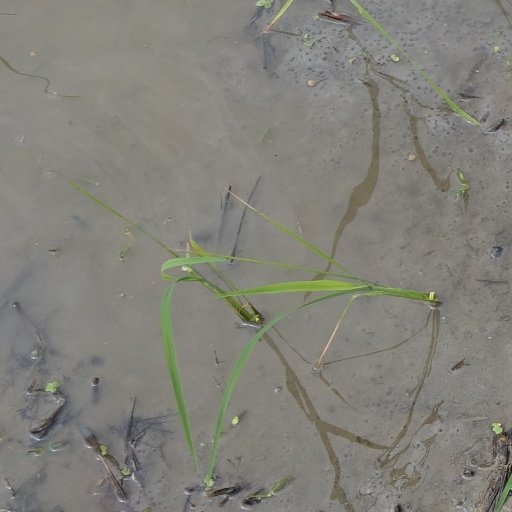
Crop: rice